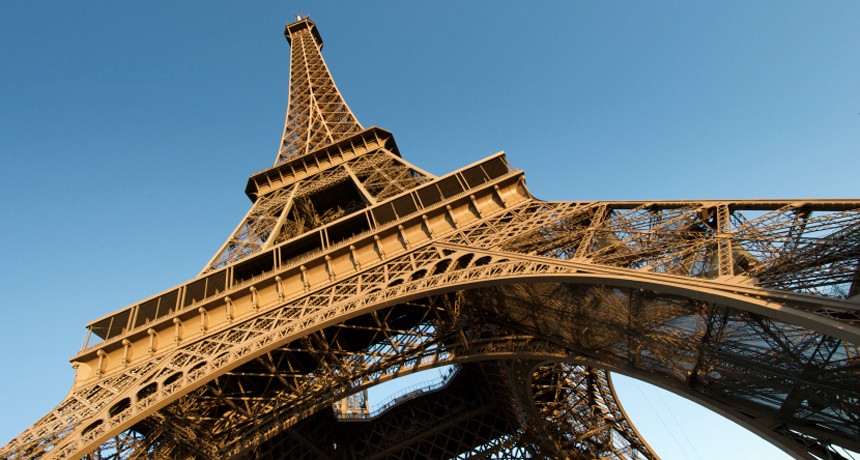
Landmark: Eiffel Tower